Chinese Crested Dog

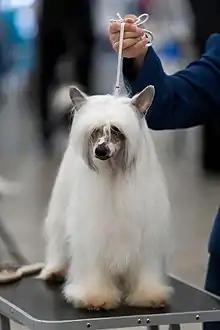
A Powderpuff Chinese Crested Dog at a dog show in 2011

Hairless Chinese Crested Dogs are heterozygous for the mutation that causes hairlessness. The allele that causes hairlessness is lethal "in utero" when inherited as a homozygous dominant trait. Powderpuffs are homozygous recessive for the trait.